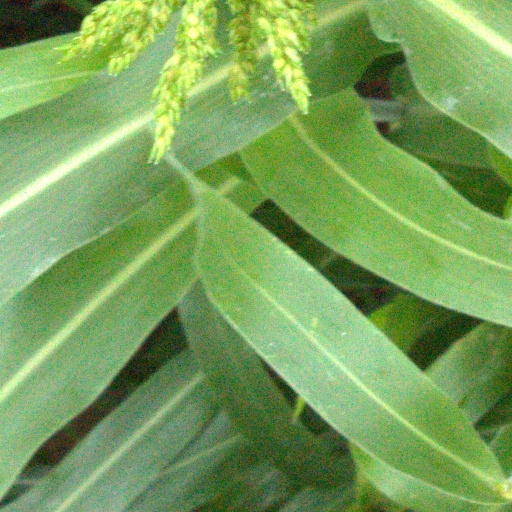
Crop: sorghum